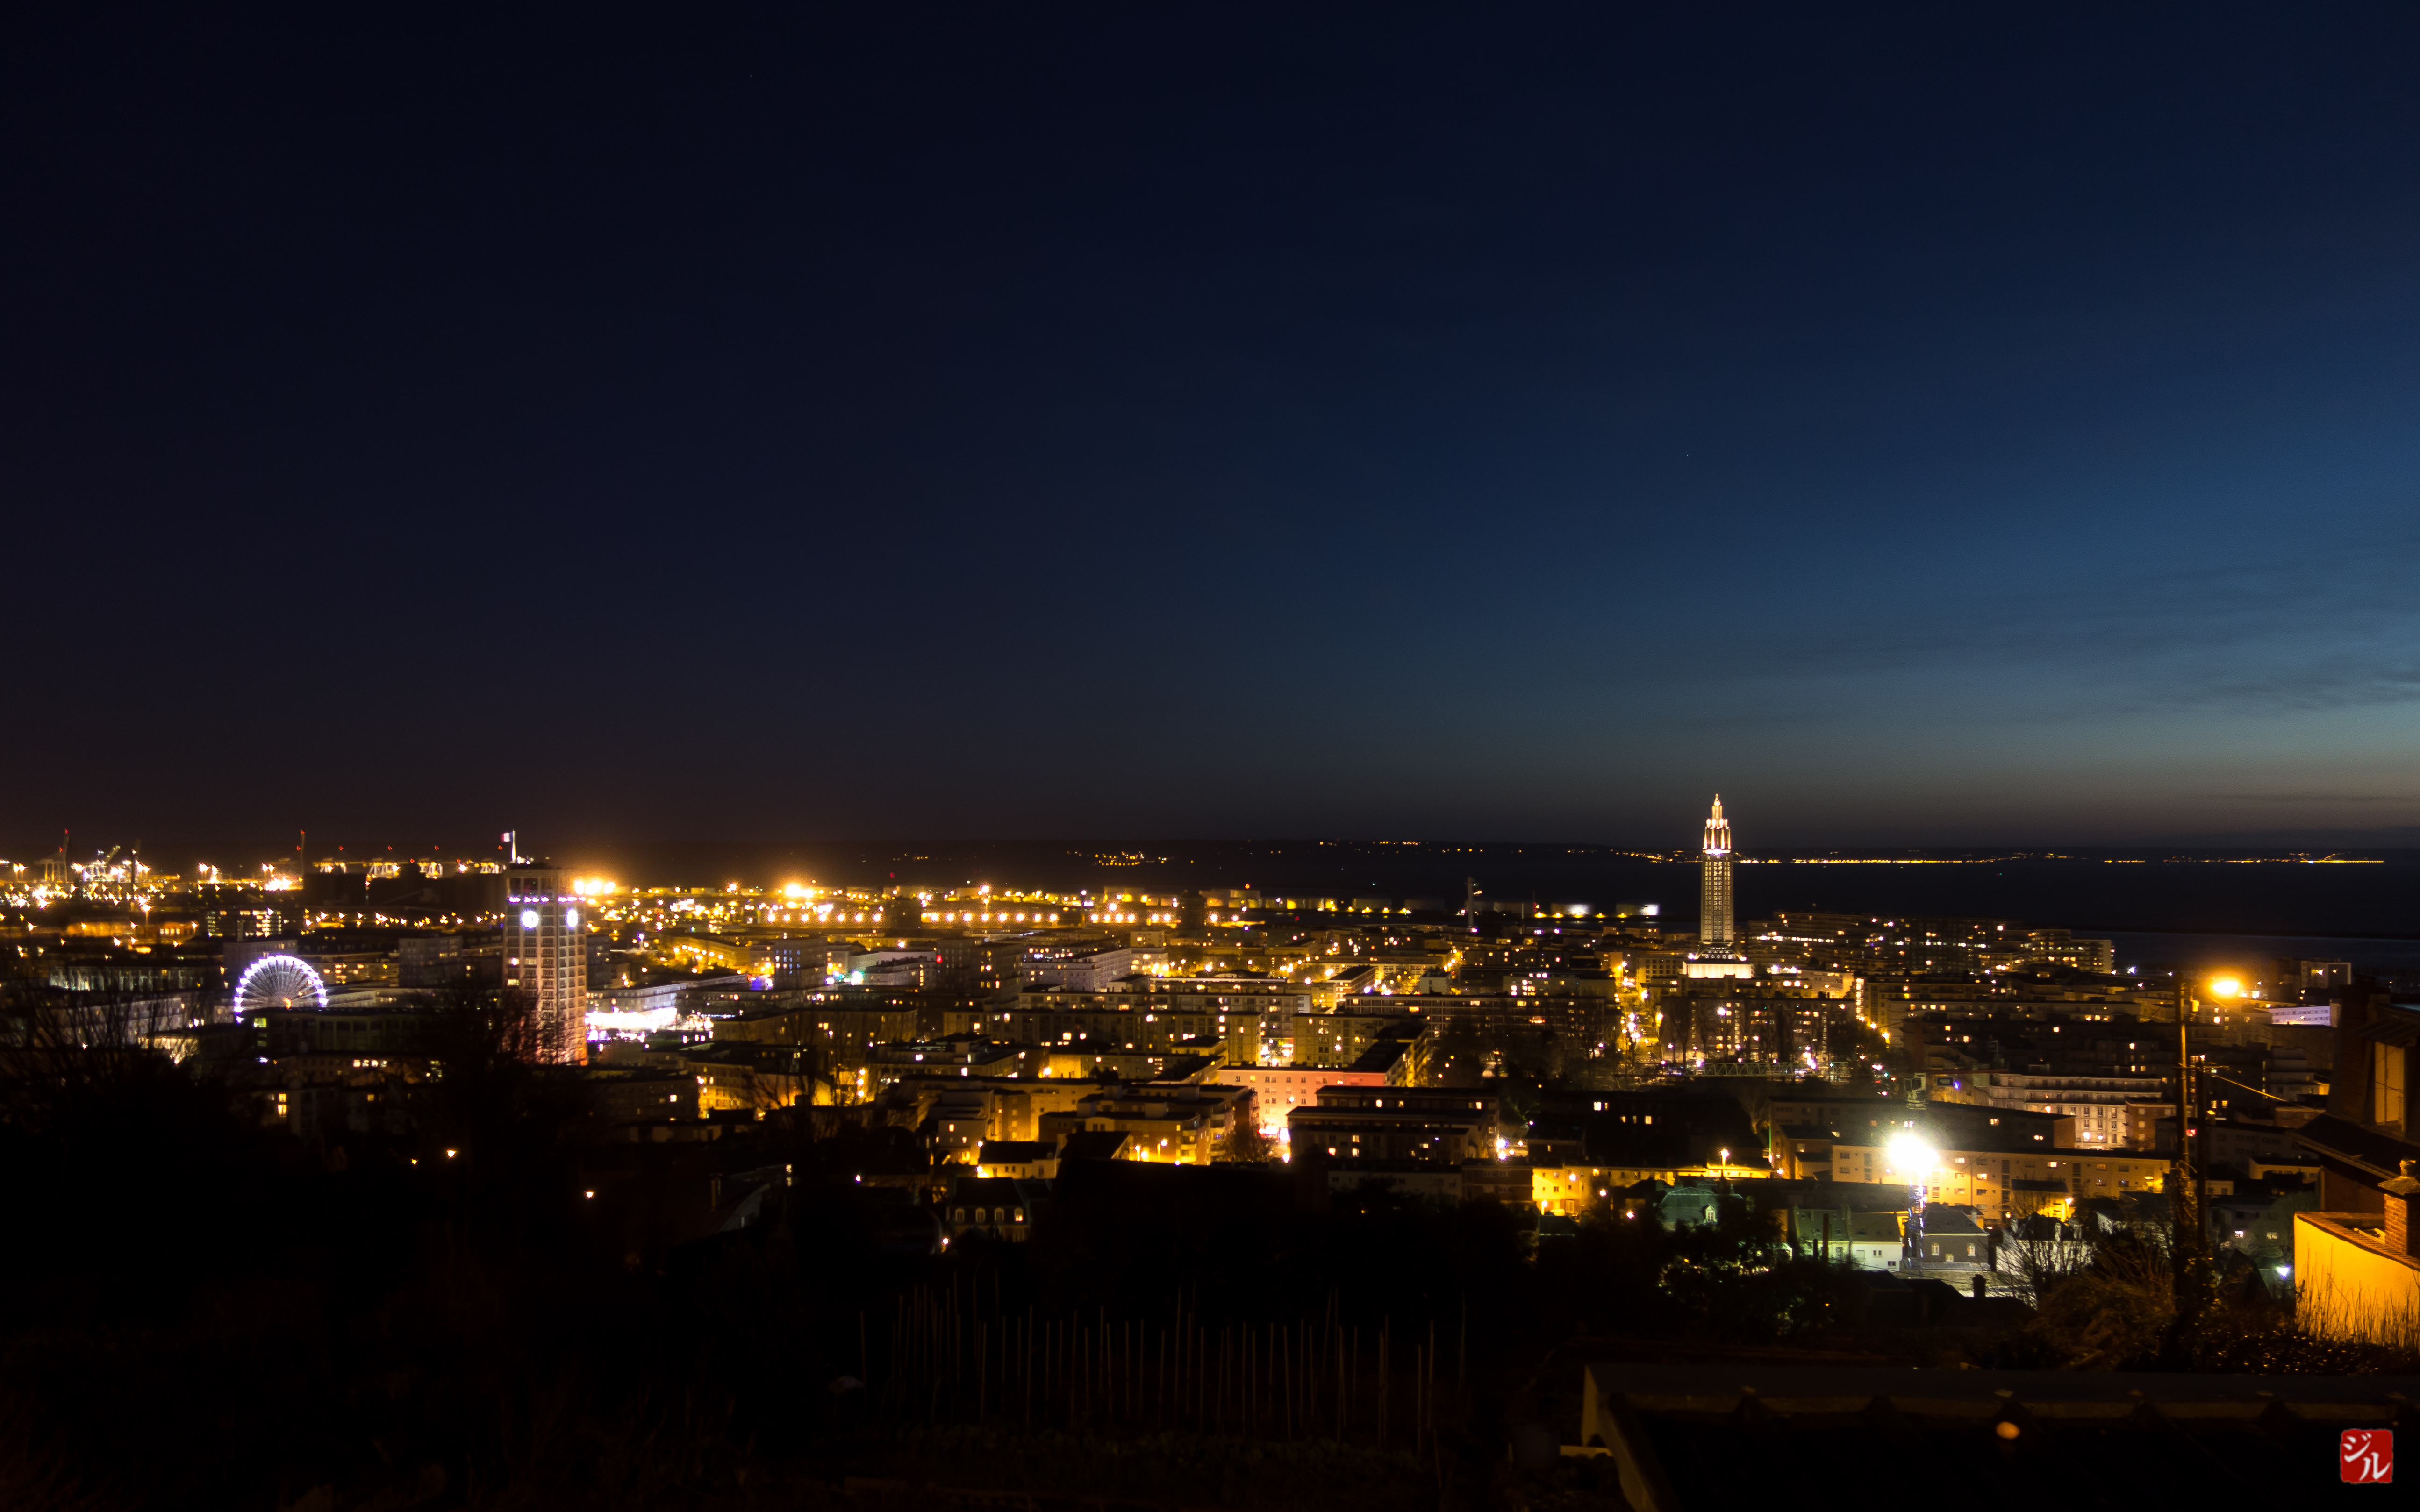
horizon, sky, skyline, night, dawn, city, skyscraper, cityscape, downtown, dusk, evening, reflection, darkness, metropolis, urban area, human settlement, atmosphere of earth, metropolitan area